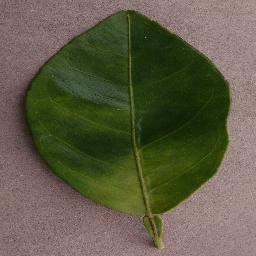
Label: Orange___Haunglongbing_(Citrus_greening)